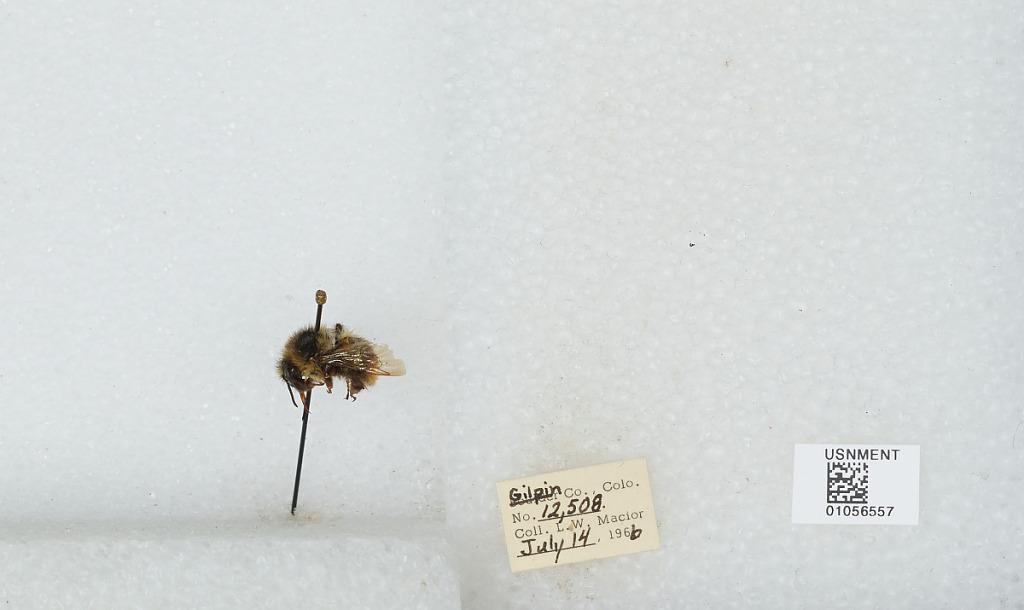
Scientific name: Bombus (Pyrobombus) bifarius Cresson
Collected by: L. Macior
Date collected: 1966-7-14
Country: United States
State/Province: Colorado
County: Gilpin
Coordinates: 39.86, -105.52